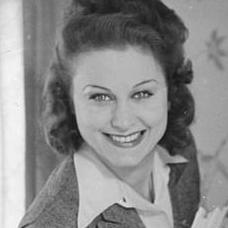
Age: 26